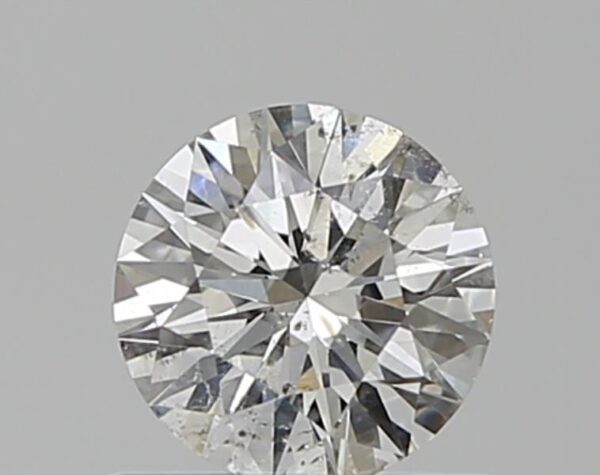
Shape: round
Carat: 0.5
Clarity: SI2
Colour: H
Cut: EX
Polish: VG
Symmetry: EX
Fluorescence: F
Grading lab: GIA
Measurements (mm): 5.13 x 5.16 x 3.16